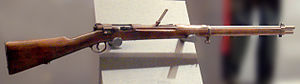
Kejserlige japanske hær / Historie / Satsumaoprøret
Murata-riflen blev udviklet lokalt i 1880.
Den Kejserlige japanske hær var den officielle landbaserede væbnede styrke for Kejserriget Japan fra 1871 indtil 1945. Den blev kontrolleret af den kejserlige hærs generalstab og krigsministeriet, som begge var formelt underordnet Japans kejser som øverstbefalende for hæren og flåden. Senere blev en generalinspektoratet fra det militære flyvetjeneste, den tredje organ med kontrol over hæren. I krigstid eller nationale nødsituationer, skulle kejserens formelle kommandofunktioner, centraliseres i det Kejserlige generalhovedkvarter, et ad hoc-organ bestående af chefen og vicechefen for hærens generalstab, krigsministeren, chefen og vicechefen for flådegeneralstaben, generalinspektøren for den militære luftfart og generalinspektøren for militær uddannelse.